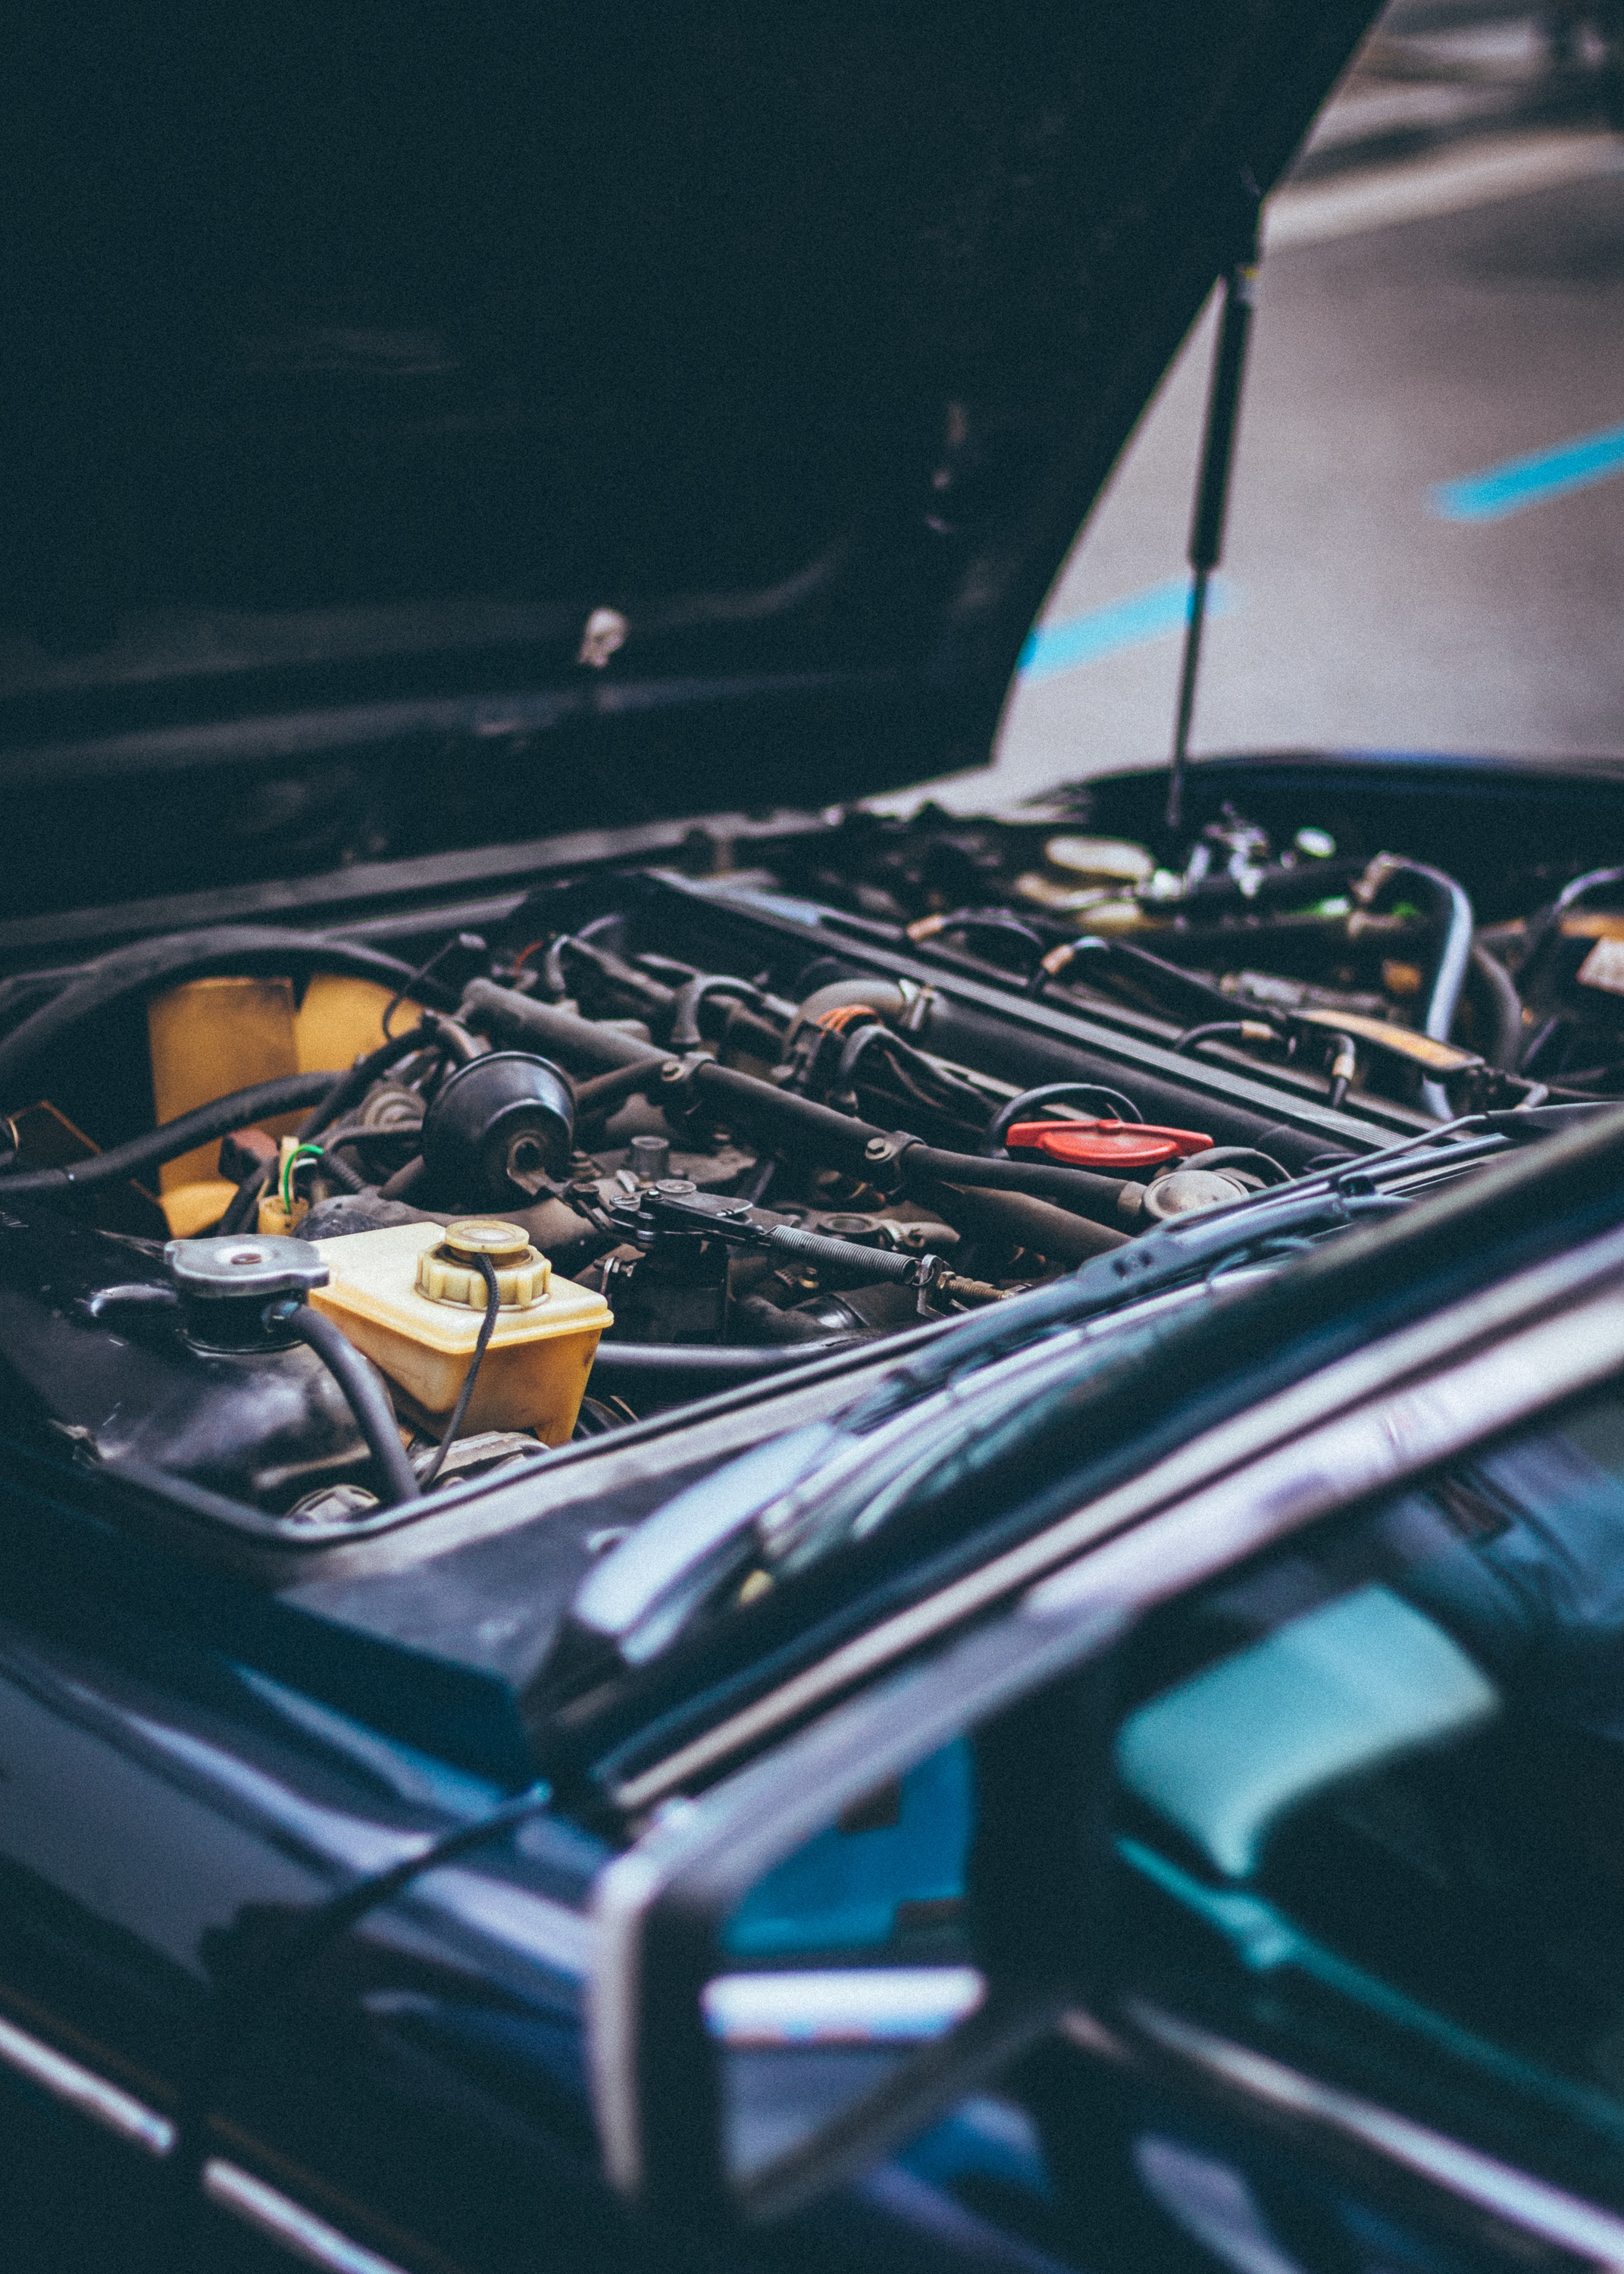
motor vehicle, car, vehicle, hood, vehicle door, vintage car, windshield, trunk, automotive window part